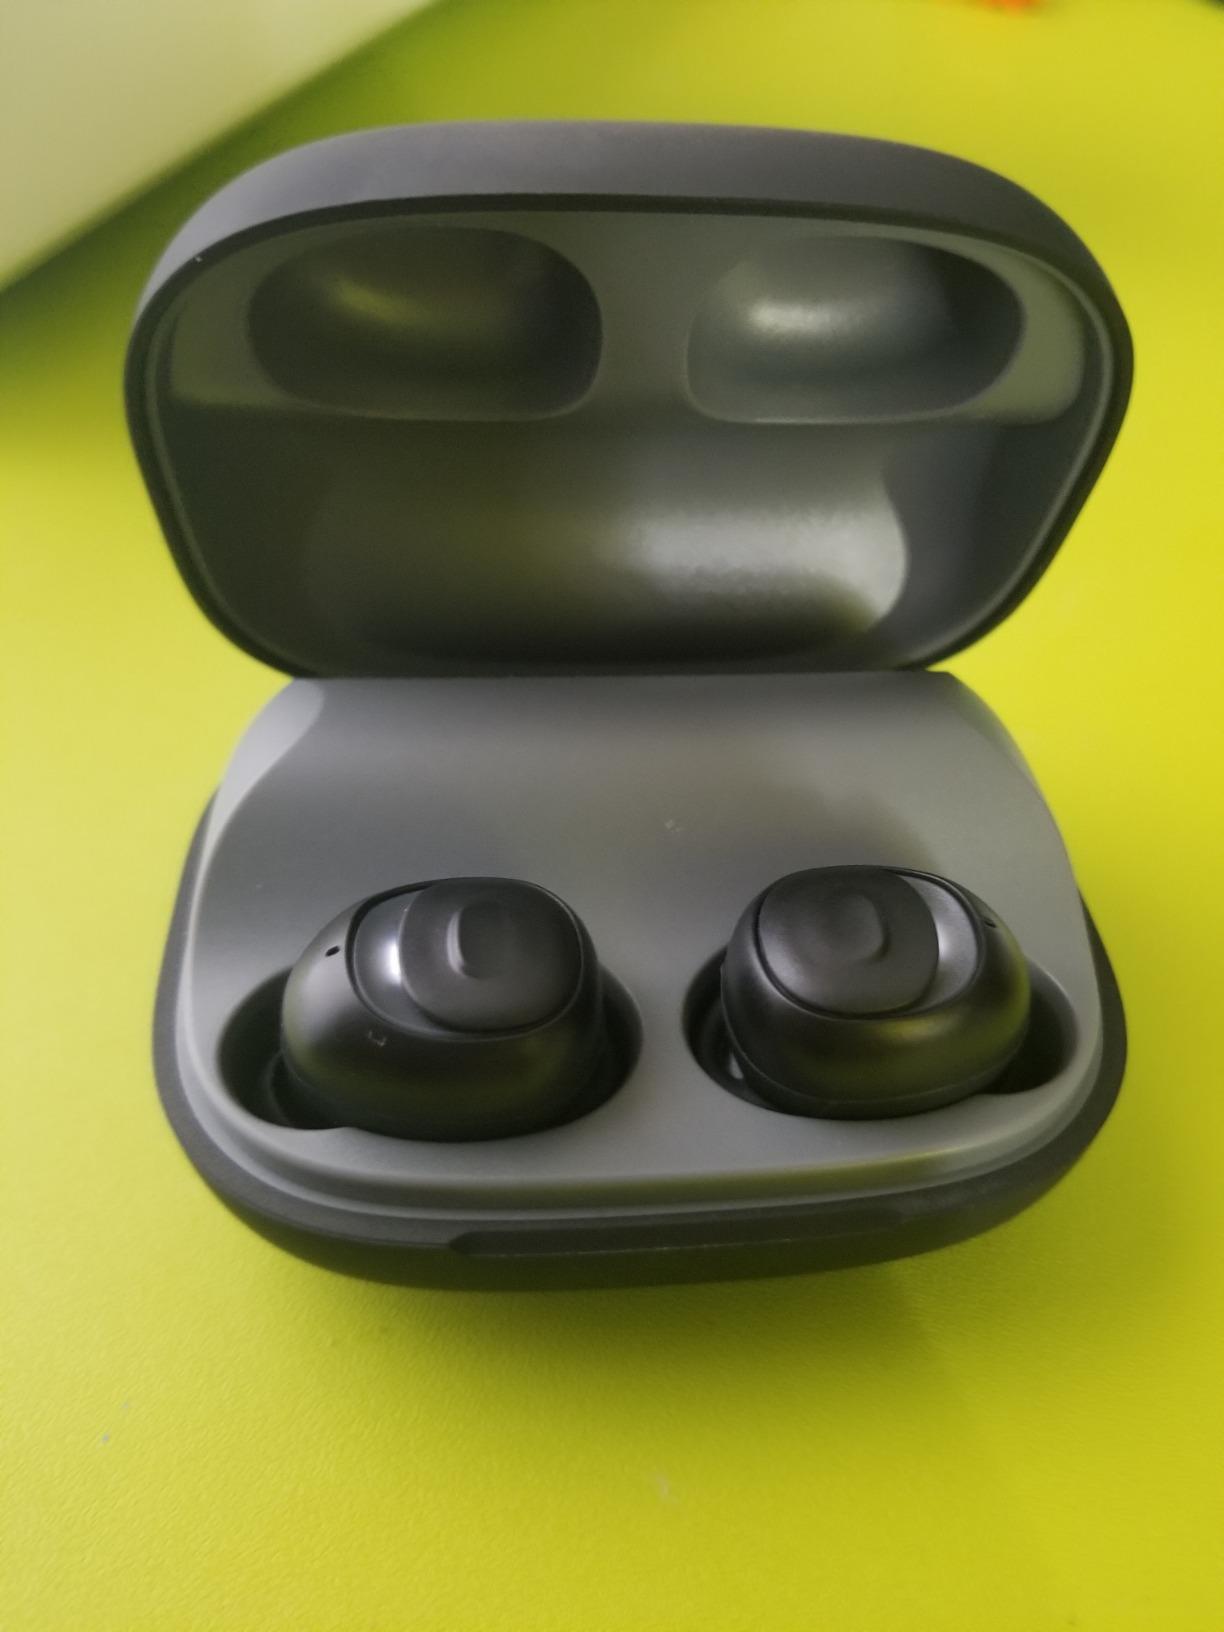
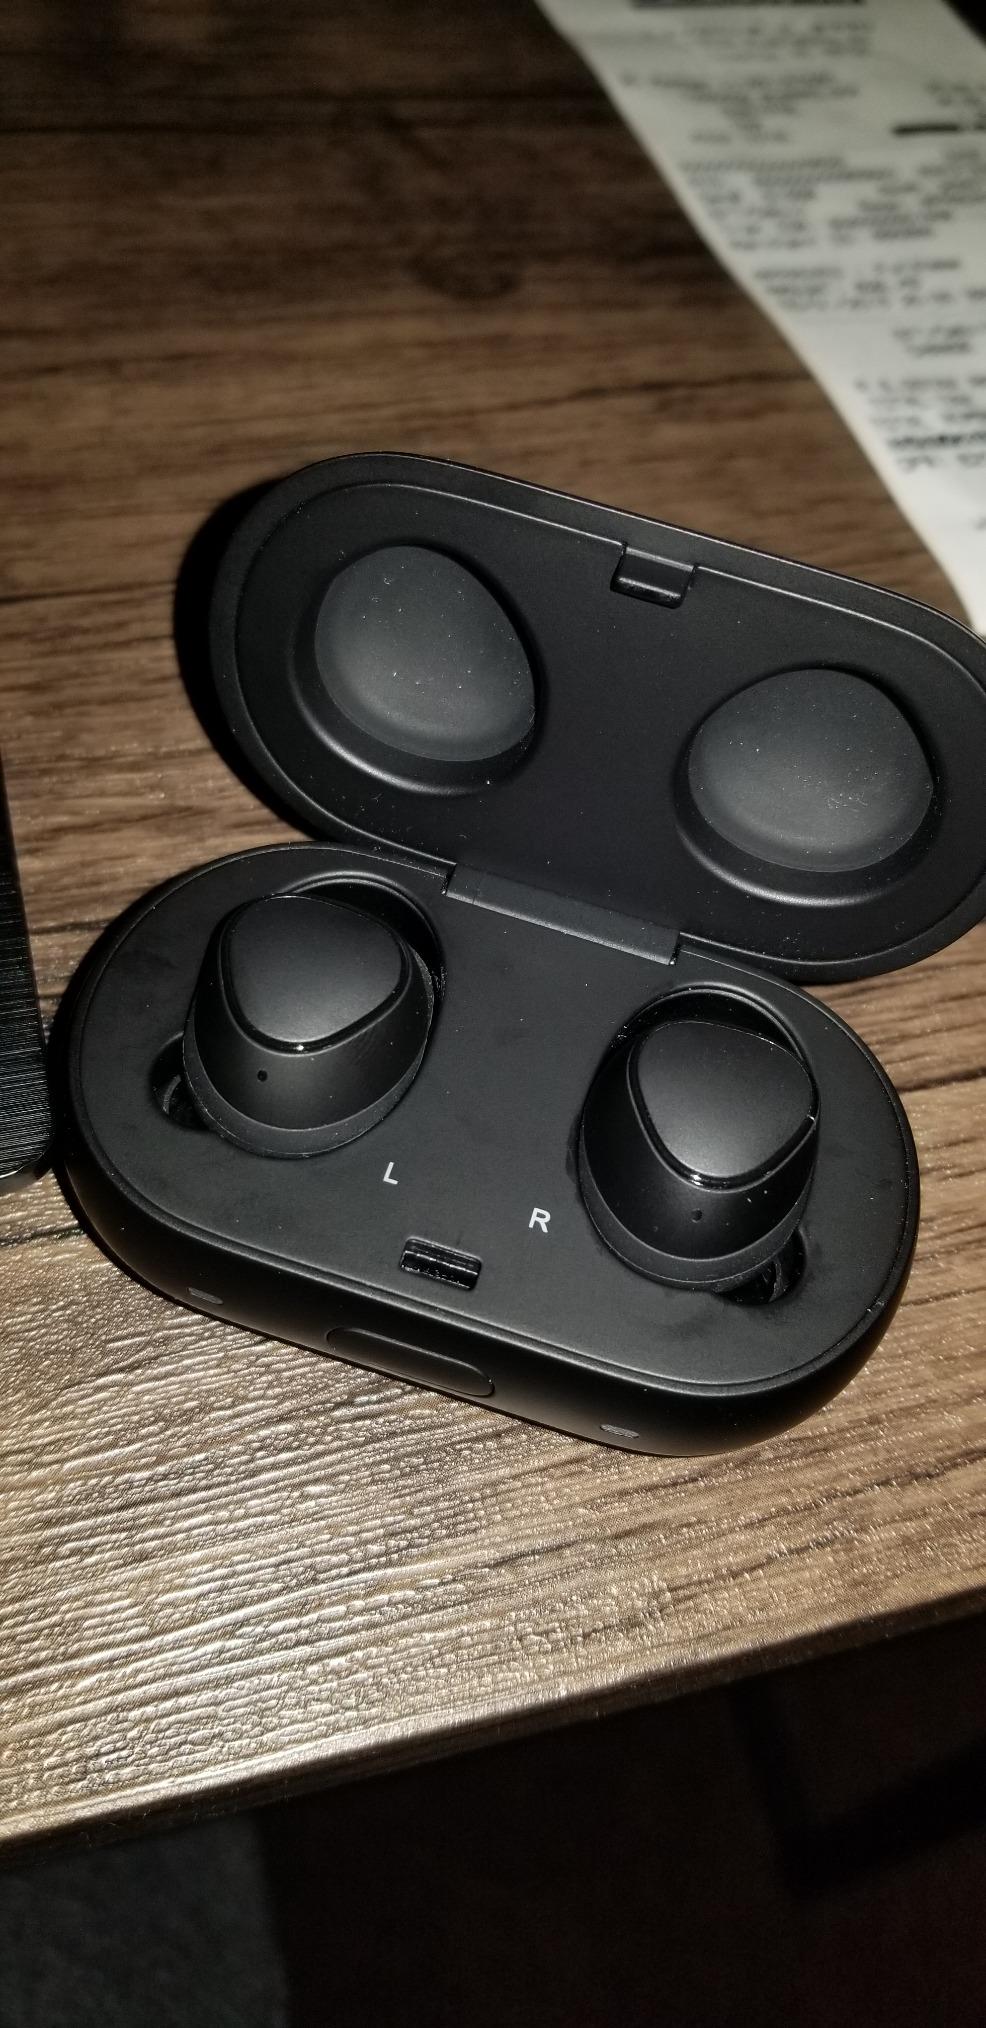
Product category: earbuds
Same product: no